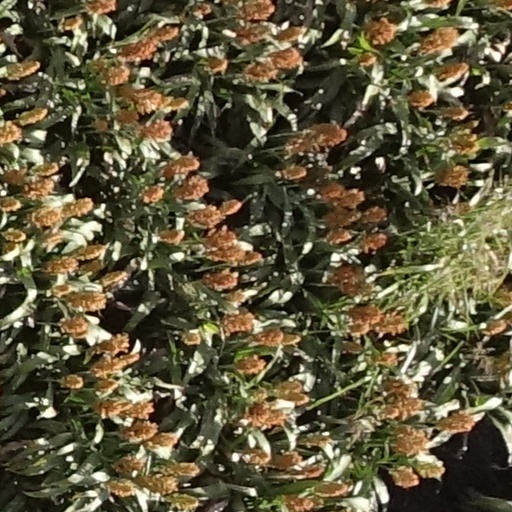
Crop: sorghum